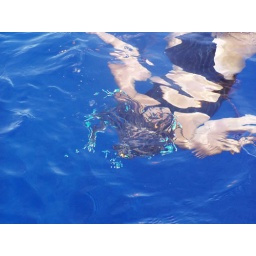
Can you see my braids in this clear blue water